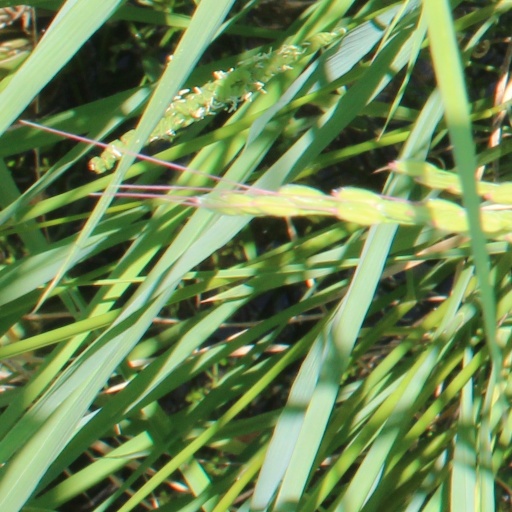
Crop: rice